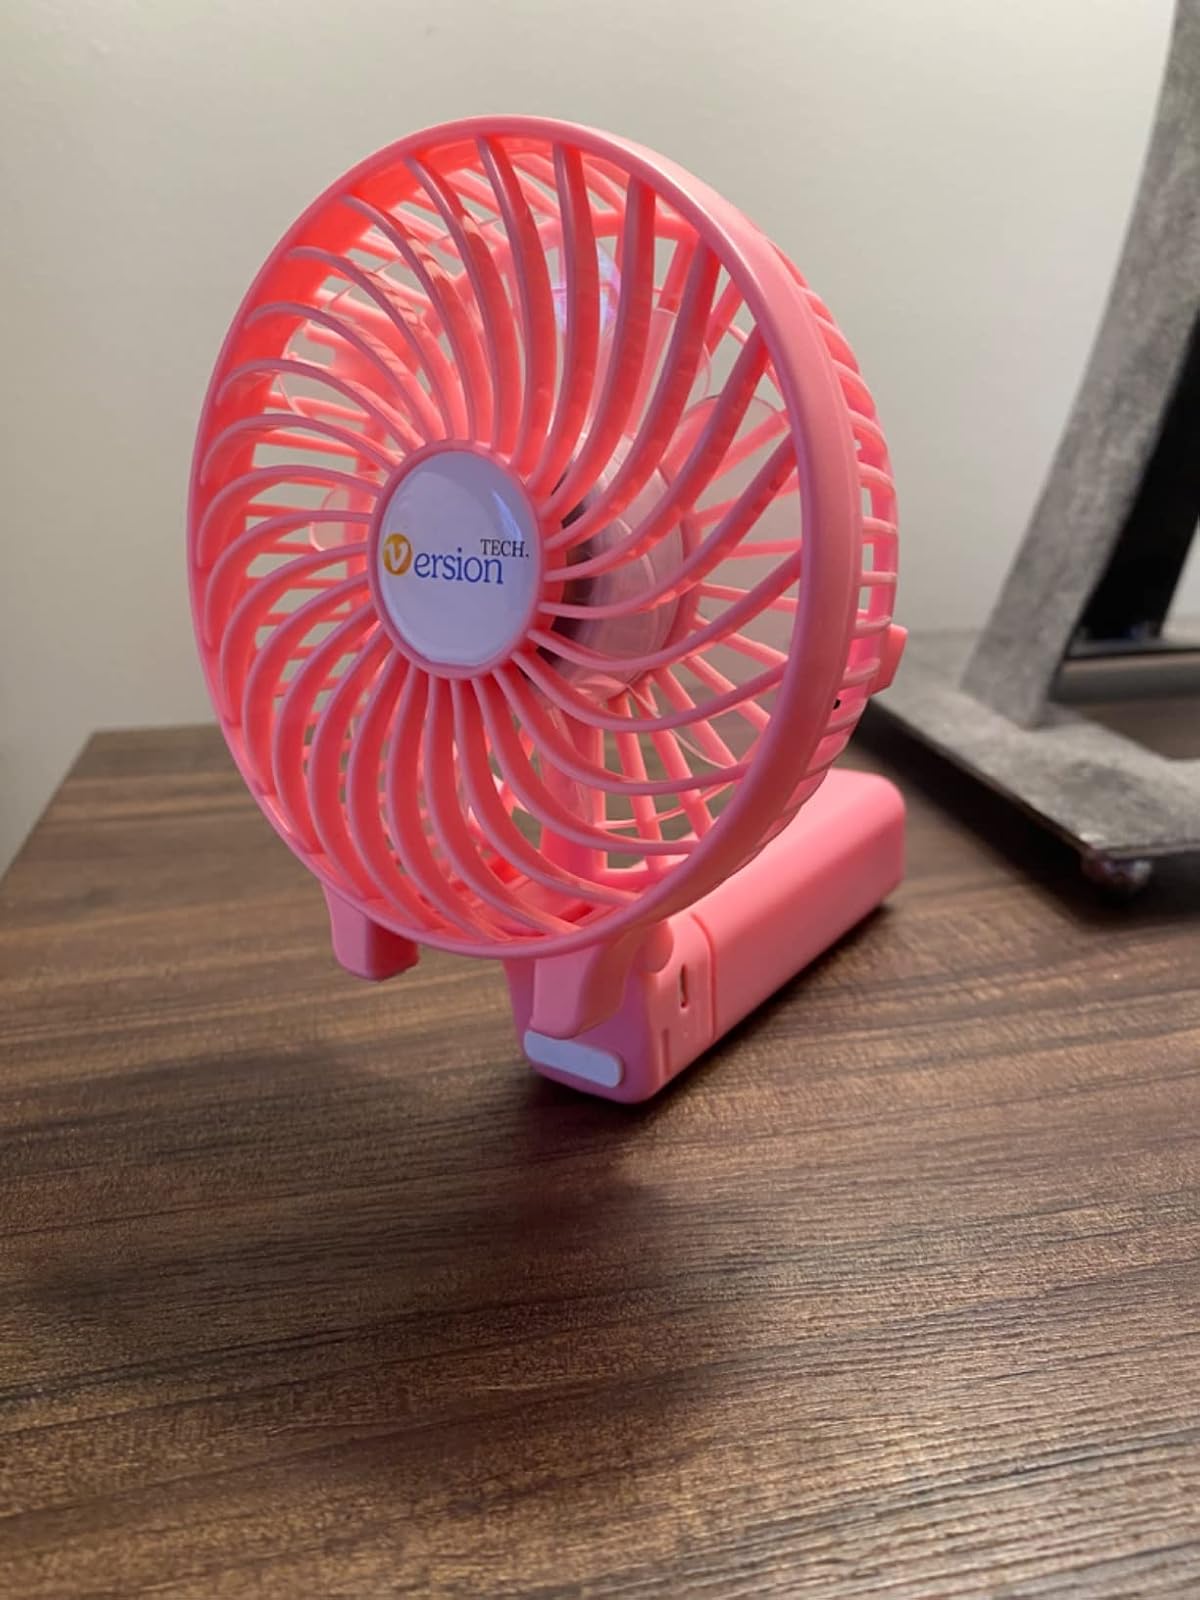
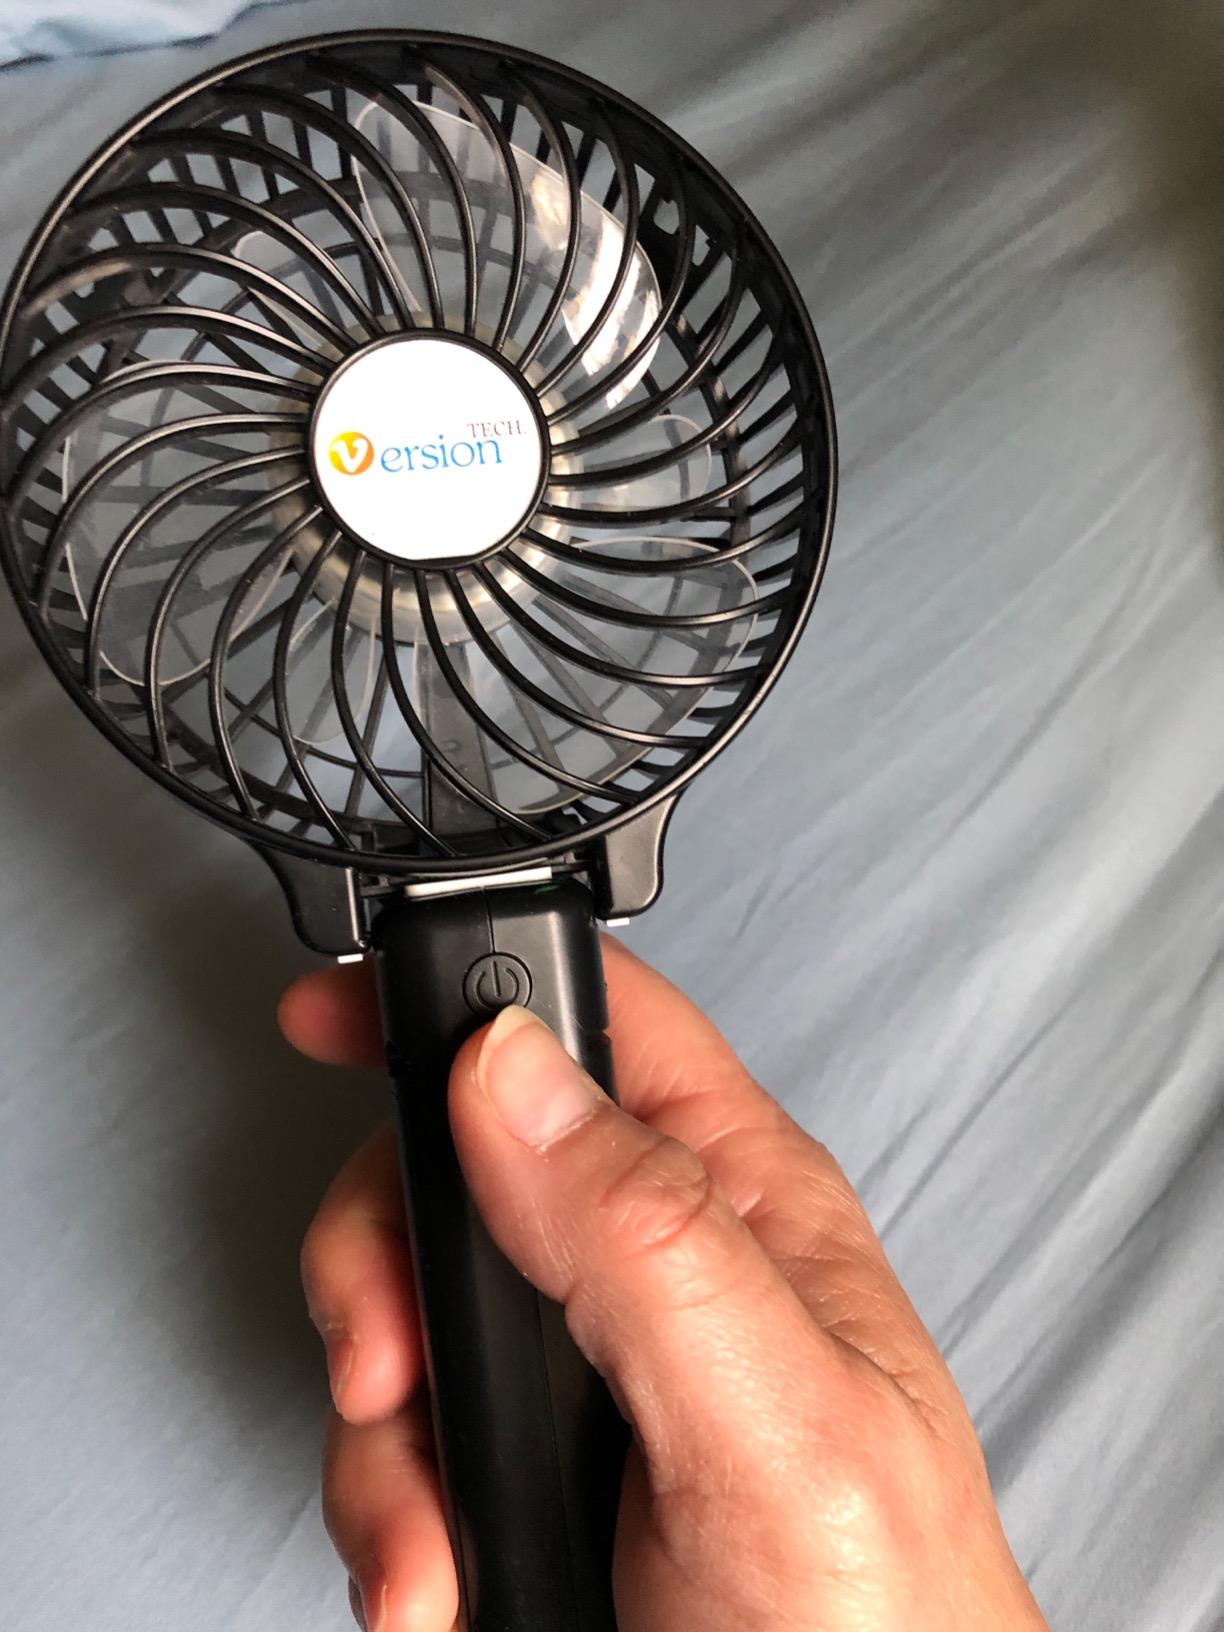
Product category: fan
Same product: no